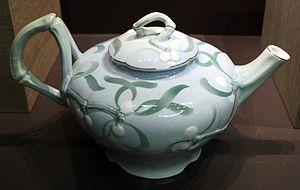
Edmond Lachenal, pseudonyme d’Édouard Achille Lachenal, né le 3 juin 1855 à Paris, ville où il est mort le 10 juin 1948, est un céramiste, peintre et sculpteur français.